Tournai

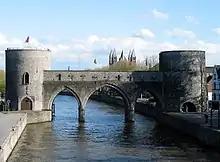
bridge on the river Scheldt with Our Lady's Cathedral of Tournai in the distance

Tournai is considered to be one of the most important cultural sites in Belgium. The mixed Romanesque- and Gothic-style Cathedral of Our Lady and the city's Belfry, considered the oldest in Belgium, have been designated by UNESCO as World Heritage Sites. Inside the cathedral, the "Châsse de Notre-Dame flamande", a beautifully ornate 12th-century reliquary, gives witness to Tournai's wealth in the Middle Ages.